Dirar ibn al-Khattab

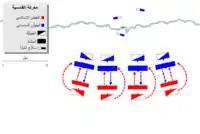
Elephant corps of Sassanid permanently annihilated after Amr ibn Ma'adi Yakrib fought hard until beyond the bridge

Dhiraar fought in the Battle of Qadisiyyah under Sa'd ibn Abi Waqqas. On the third day of the battle which was called the "day of Imash" when the Sassanid elephant corps going rampage towards the Rashidun ranks, the Rashidun top commanders brought themselves to personally engage the elephants. Amr ibn Ma'adi Yakrib were the one who instructed the Rashidun soldiers to sever the trunks of the elephants, which done so by the soldiers around him and stopped their advance. Historical narratives from poets recited during this battle revealed that Amr was the first to realize the elephants of Sassanid armies had paralyzed the horses of Rashidun, as the mounts were not used to being close to such animals. Then Dhiraar ibn al-Khattab charged along with Khalid ibn Urfuta, Jarir ibn Abdullah Al-Bajali, Al-Qa'qa' ibn Amr al-Tamimi, Tulayha, Amr ibn Ma'adi Yakrib and Dhiraar ibn al-Azwar to turn and engage against the elephant corps, aiming their weapons to pierced the elephants eyes, while also aimed to kill the elephant riders.